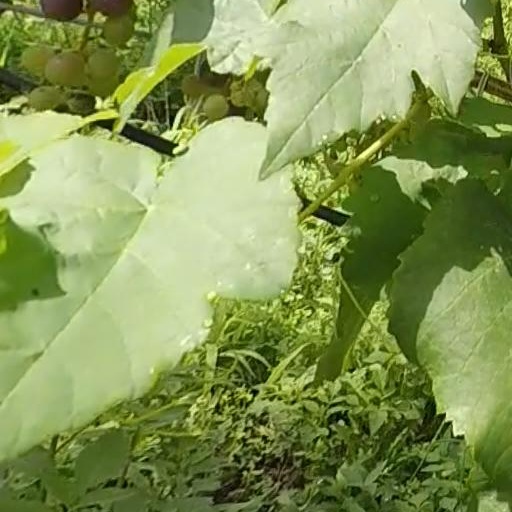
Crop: grape